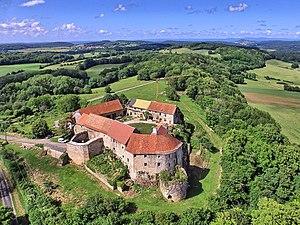
Le château de Montby This building is indexed in the Base Mérimée, a database of architectural heritage maintained by the French Ministry of Culture,
Le château de Montby est une ancienne forteresse et résidence seigneuriale édifiée au XIVᵉ siècle, par la famille éponyme, en lieu et place d'une construction du XIᵉ siècle, sur le plateau de Montby, aujourd'hui la partie nord de la commune de Gondenans-Montby, dans le Doubs.